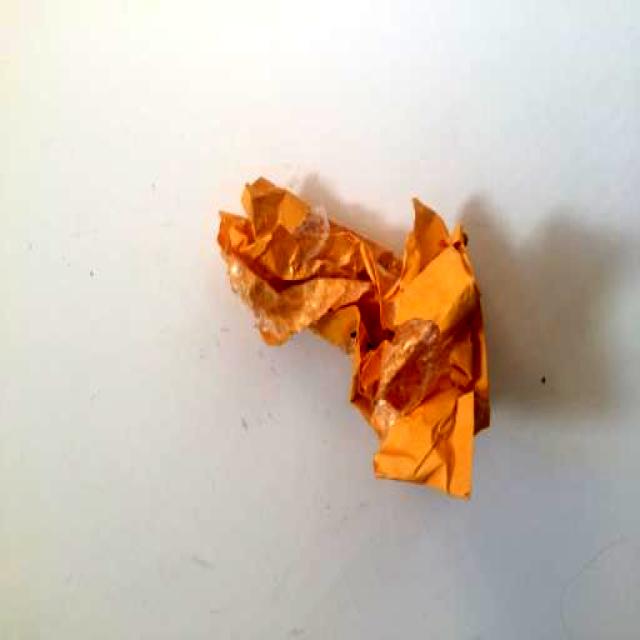
Label: Trash